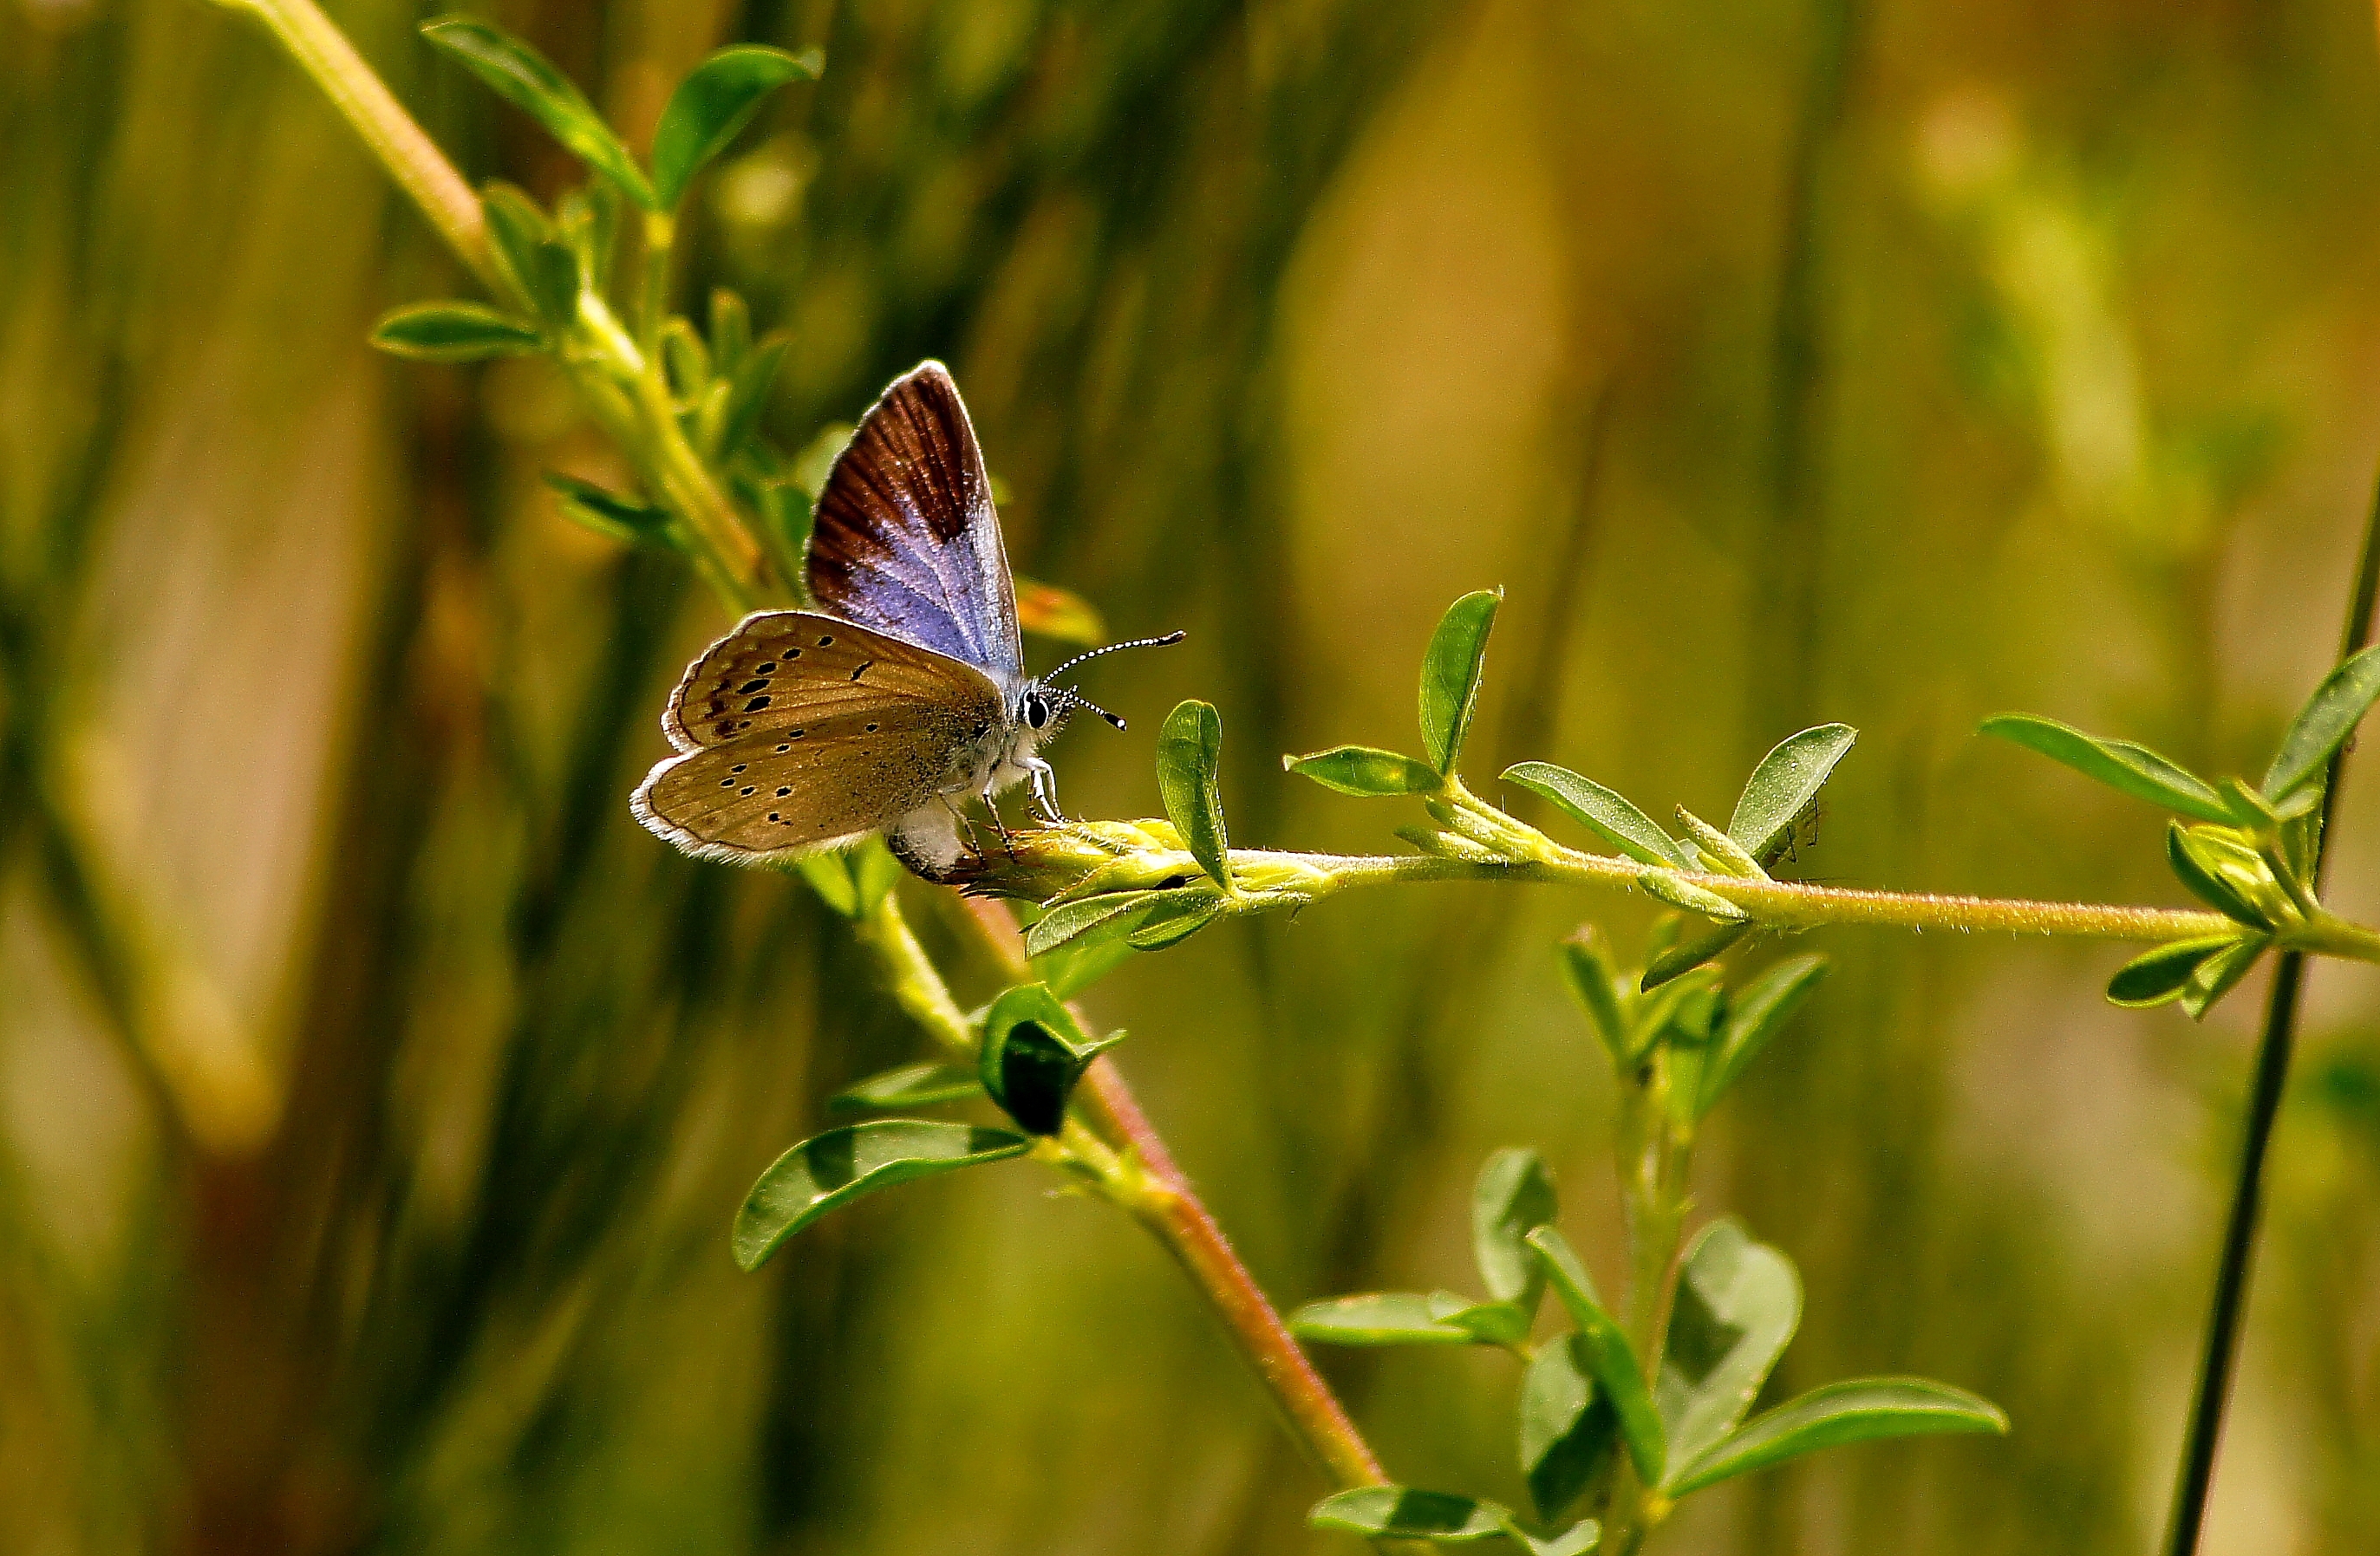
nature, grass, lawn, meadow, prairie, flower, wildlife, green, insect, macro, botany, butterfly, flora, fauna, invertebrate, wildflower, close up, animals, naturaleza, nectar, ggl1, animales, sonya55, macro photography, moths and butterflies, lycaenid